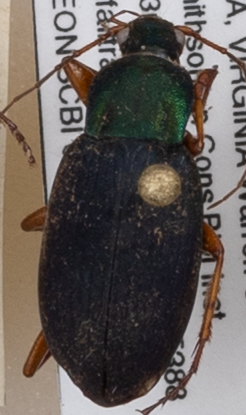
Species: Chlaenius aestivus
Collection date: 2022-06-02
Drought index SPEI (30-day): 2.09
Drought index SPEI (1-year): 0.534
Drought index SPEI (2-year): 0.8